Varennes-sur-Morge

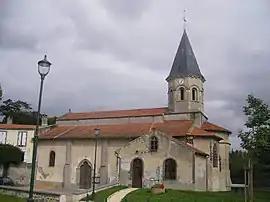
The church in Varennes-sur-Morge

Varennes-sur-Morge is a commune in the Puy-de-Dôme department in Auvergne in central France.